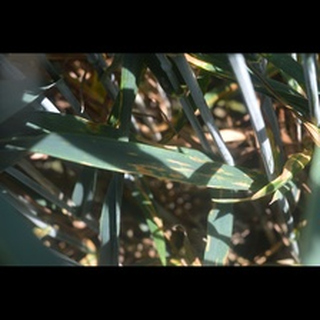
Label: wheat_septoria